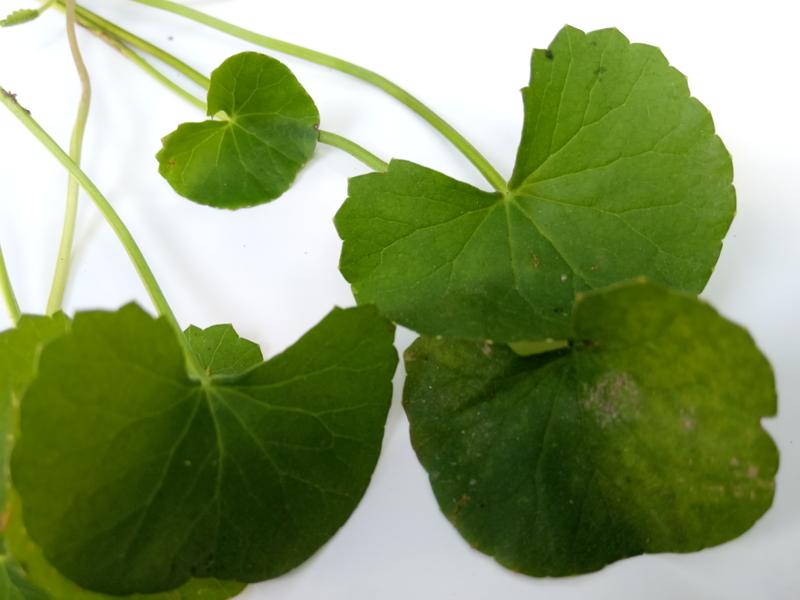
Weed species: Centella asiatica